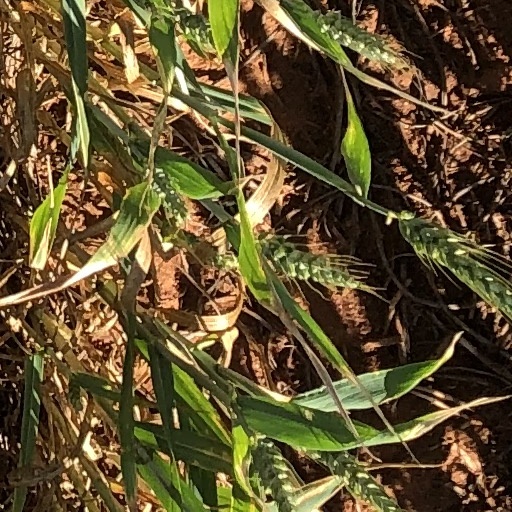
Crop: wheat